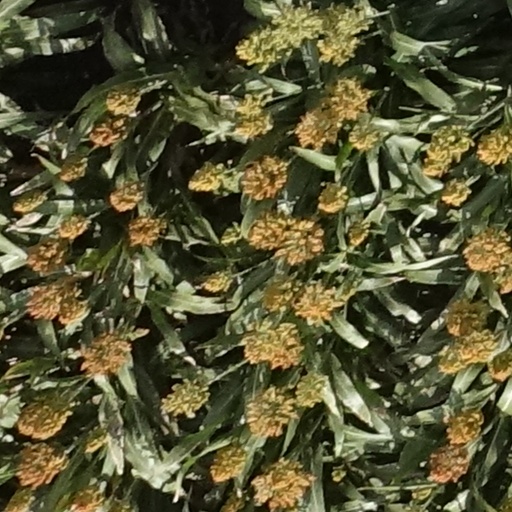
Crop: sorghum